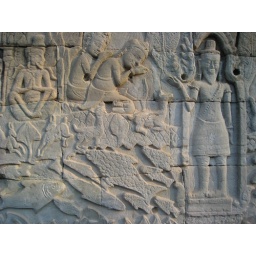
Drinking water by the river